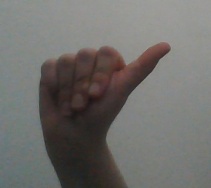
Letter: dhad